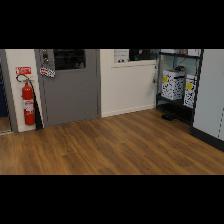
Label: NonHuman